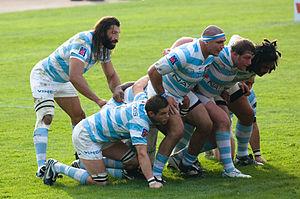
Sébastien Chabal avec le Racing Métro 92 avant une mêlée fermée contre le Stade Toulousain au stade Yves-du-Manoir à Colombes (92). Top 14 2009-2010
Clément Baïocco est un joueur français de rugby à XV qui évolue au poste de pilier droit au sein de l'effectif de l'US Oyonnax.
Sébastien Chabal, né le 8 décembre 1977 à Valence, est un joueur de rugby à XV international français. Il évolue au poste de troisième ligne centre après avoir débuté comme troisième ligne aile et joué également deuxième ligne. Il termine sa carrière au sein du club français du Lyon OU après avoir joué au Racing Métro, aux Sale Sharks et débuté au haut niveau à CS Bourgoin-Jallieu apres Beauvallon et Valence où il a été formé. Il a évolué à plusieurs postes en équipe de France sans jamais s'imposer durablement. Sébastien Chabal est devenu l'un des sportifs les plus populaires de France à tel point que les journalistes ont parlé d'une « Chabalmania ».
Le Racing 92, anciennement Racing Club de France jusqu'en 2001, puis Racing Métro 92 jusqu'au 10 juin 2015, est un club de rugby à XV français fondé à Paris en 1890 et basé aujourd'hui à Paris et dans ses banlieues ouest de Colombes et du Plessis-Robinson. Le palmarès du club comprend six titres de champions de France, un de Pro D2, une Coupe de l'Espérance et quinze titres de champions de France dans les catégories de jeunes, en incluant le palmarès des deux clubs fondateurs.
Troisième ligne centre, aussi appelé Numéro 8 est un poste de rugby à XV. C'est un joueur faisant partie des avants dont il est un des éléments les plus importants sur le plan tactique.